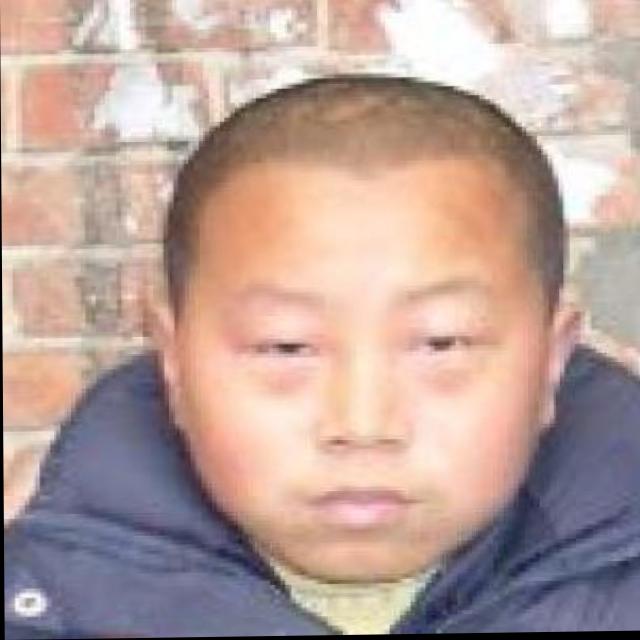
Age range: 13-20